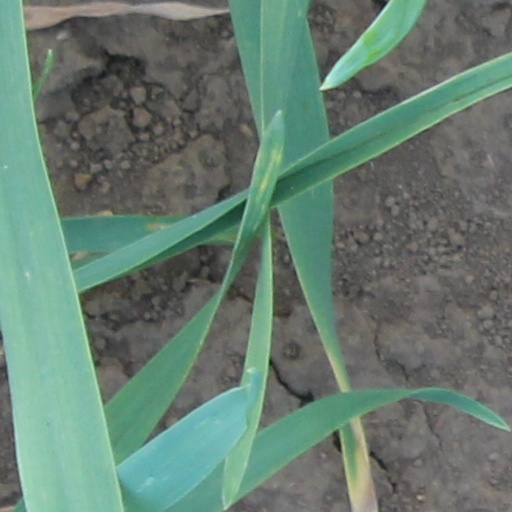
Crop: wheat